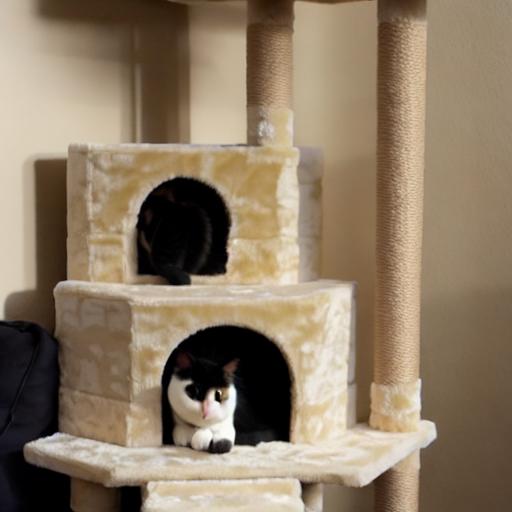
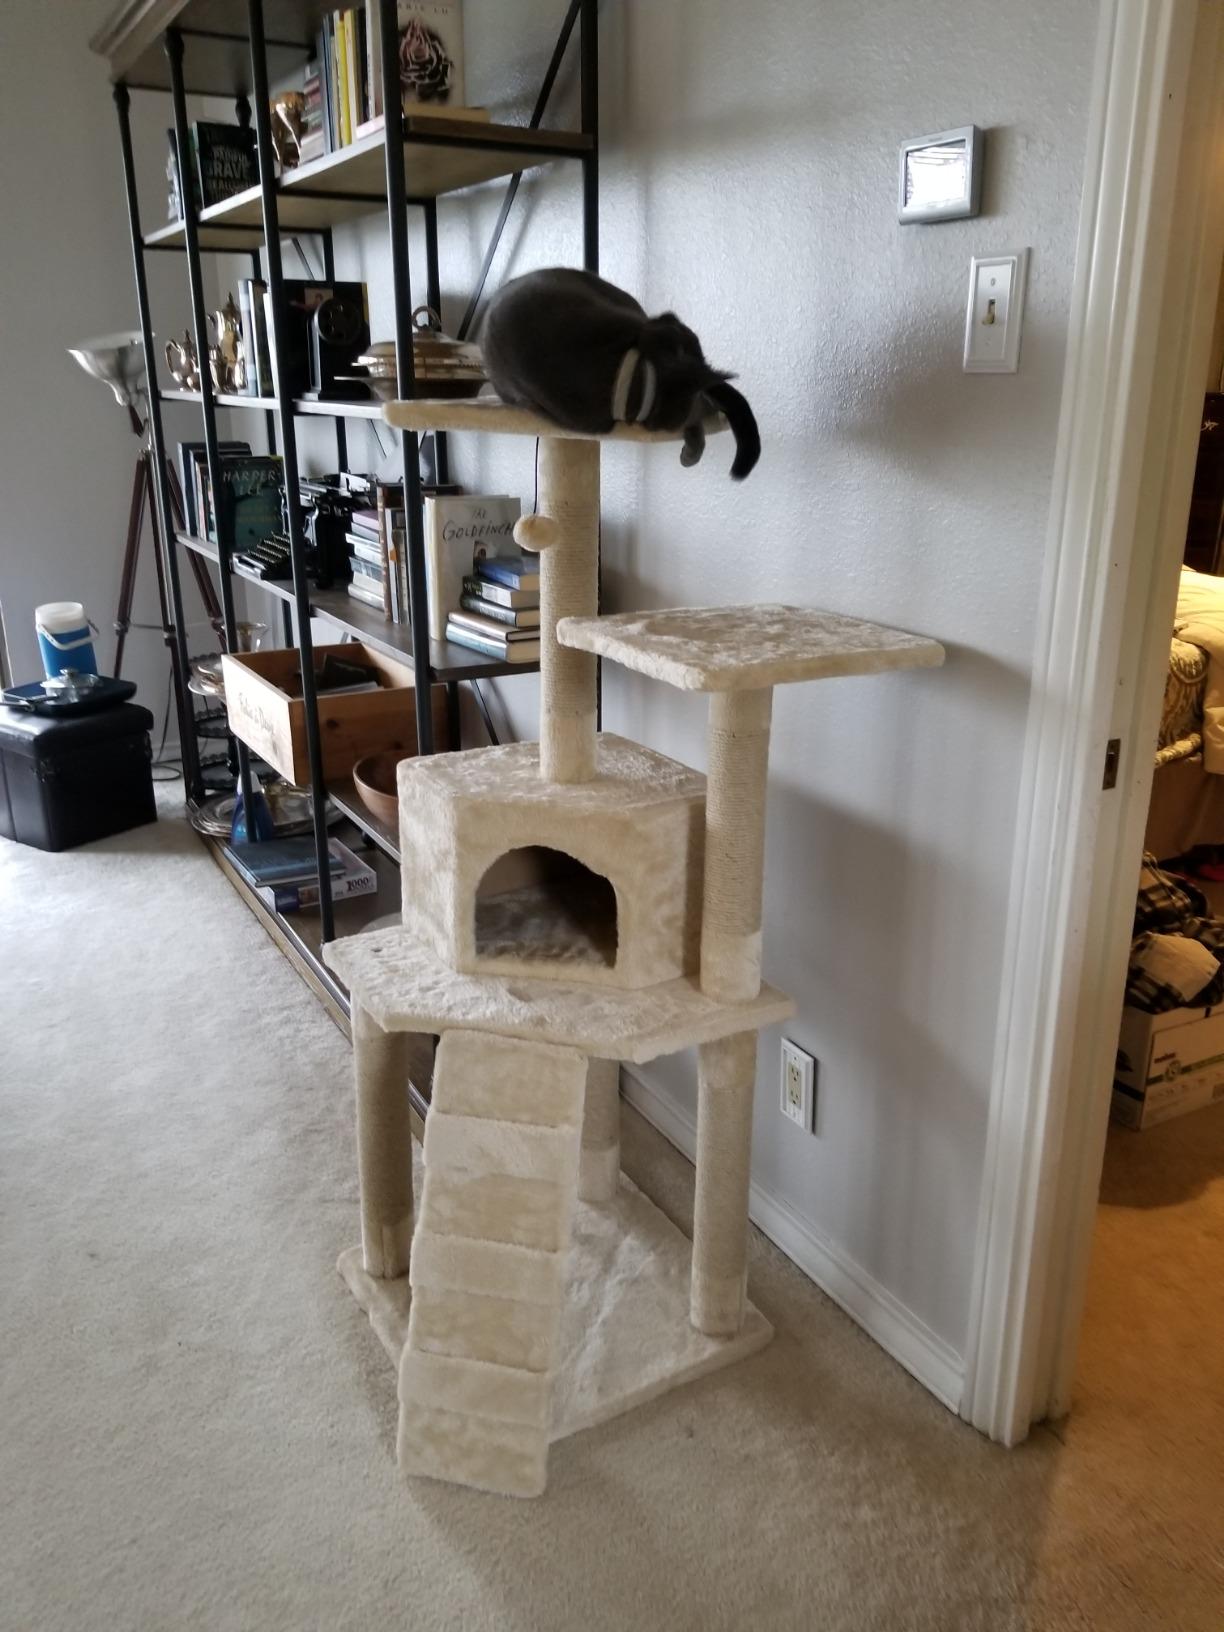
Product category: items_cat tree
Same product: no